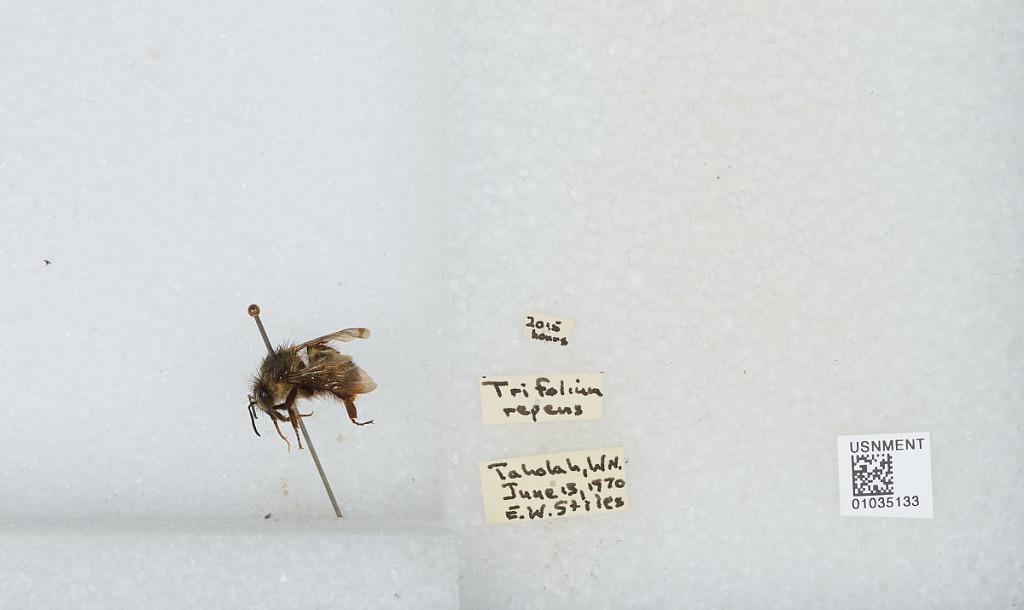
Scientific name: Bombus (Pyrobombus) mixtus Cresson
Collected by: E. Stiles
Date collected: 1970-6-15
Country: United States
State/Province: Washington
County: Grays Harbor
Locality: Taholah, located on the Quinault Indian Reservation
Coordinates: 47.3456, -124.288